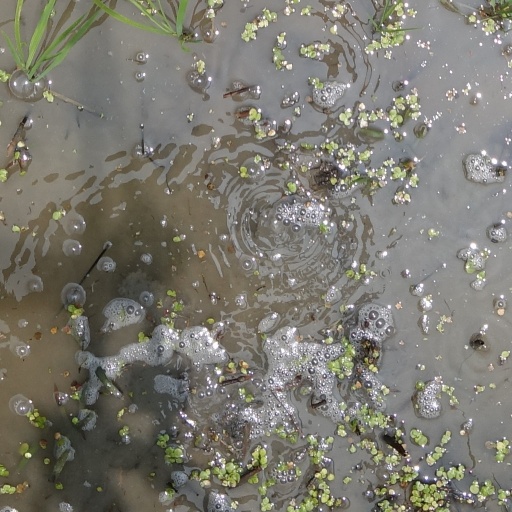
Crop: rice